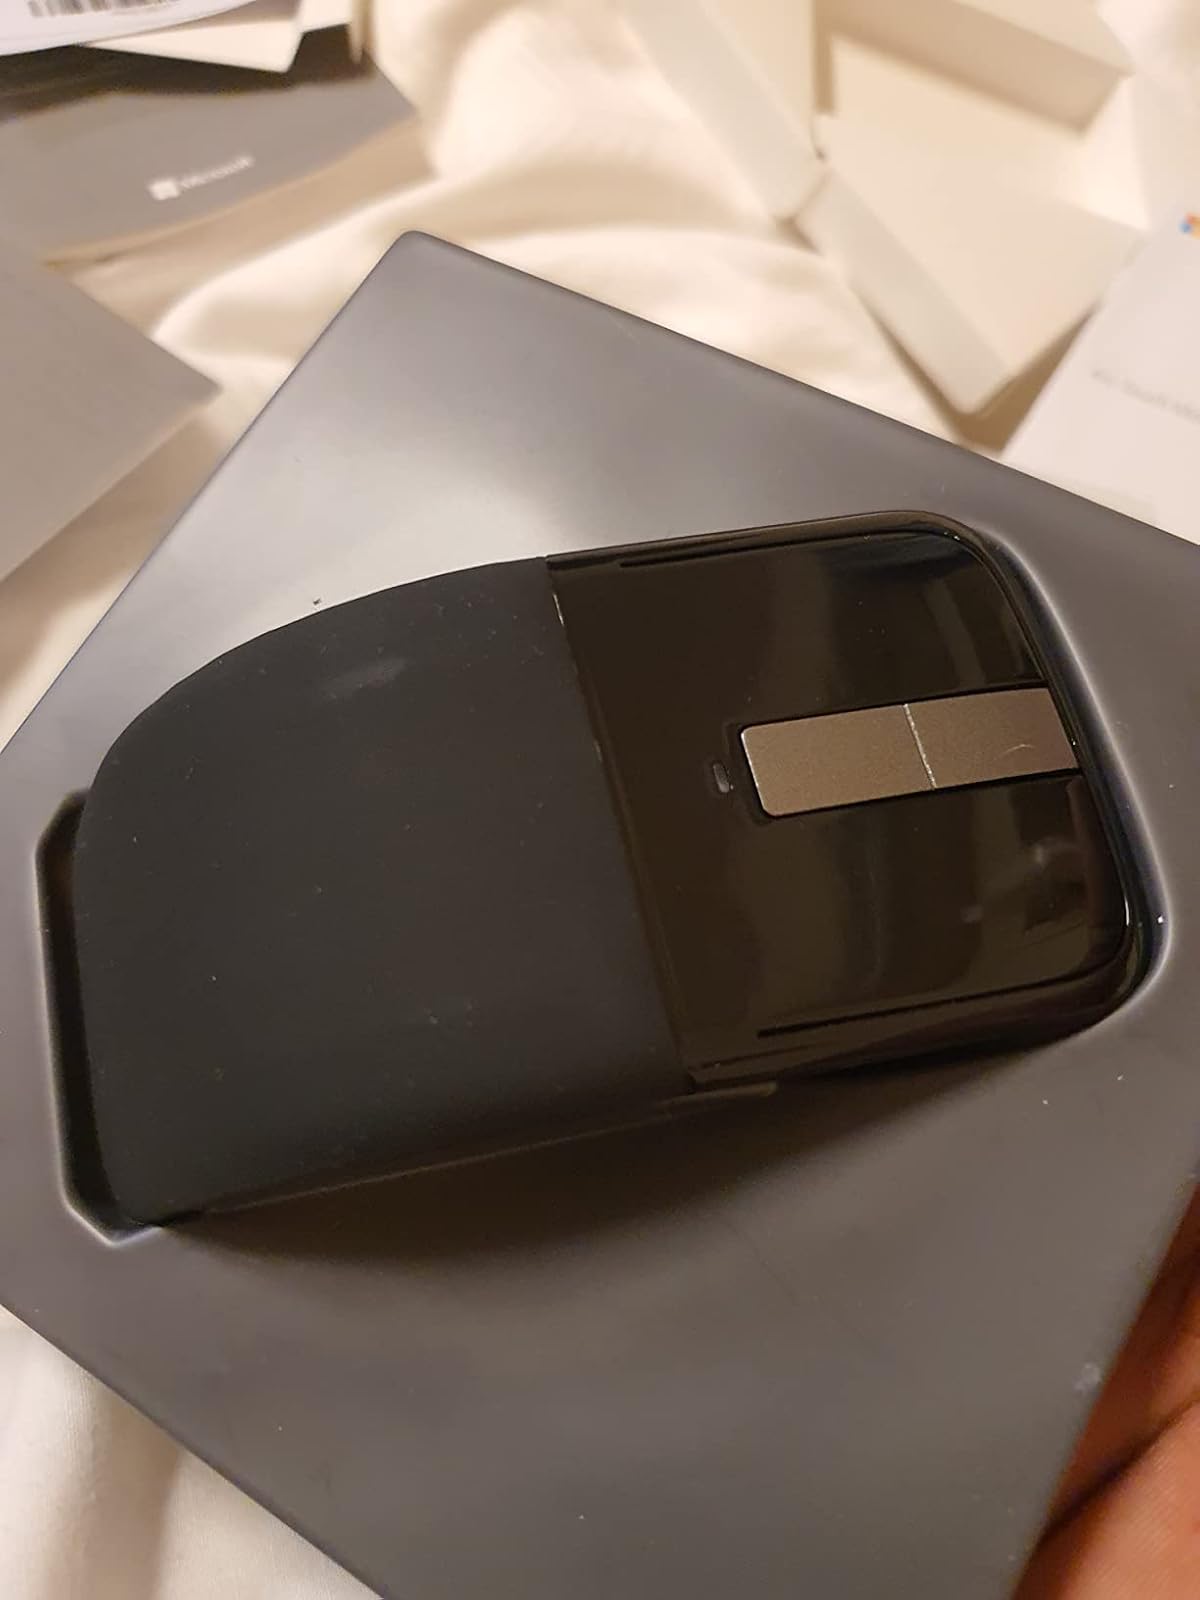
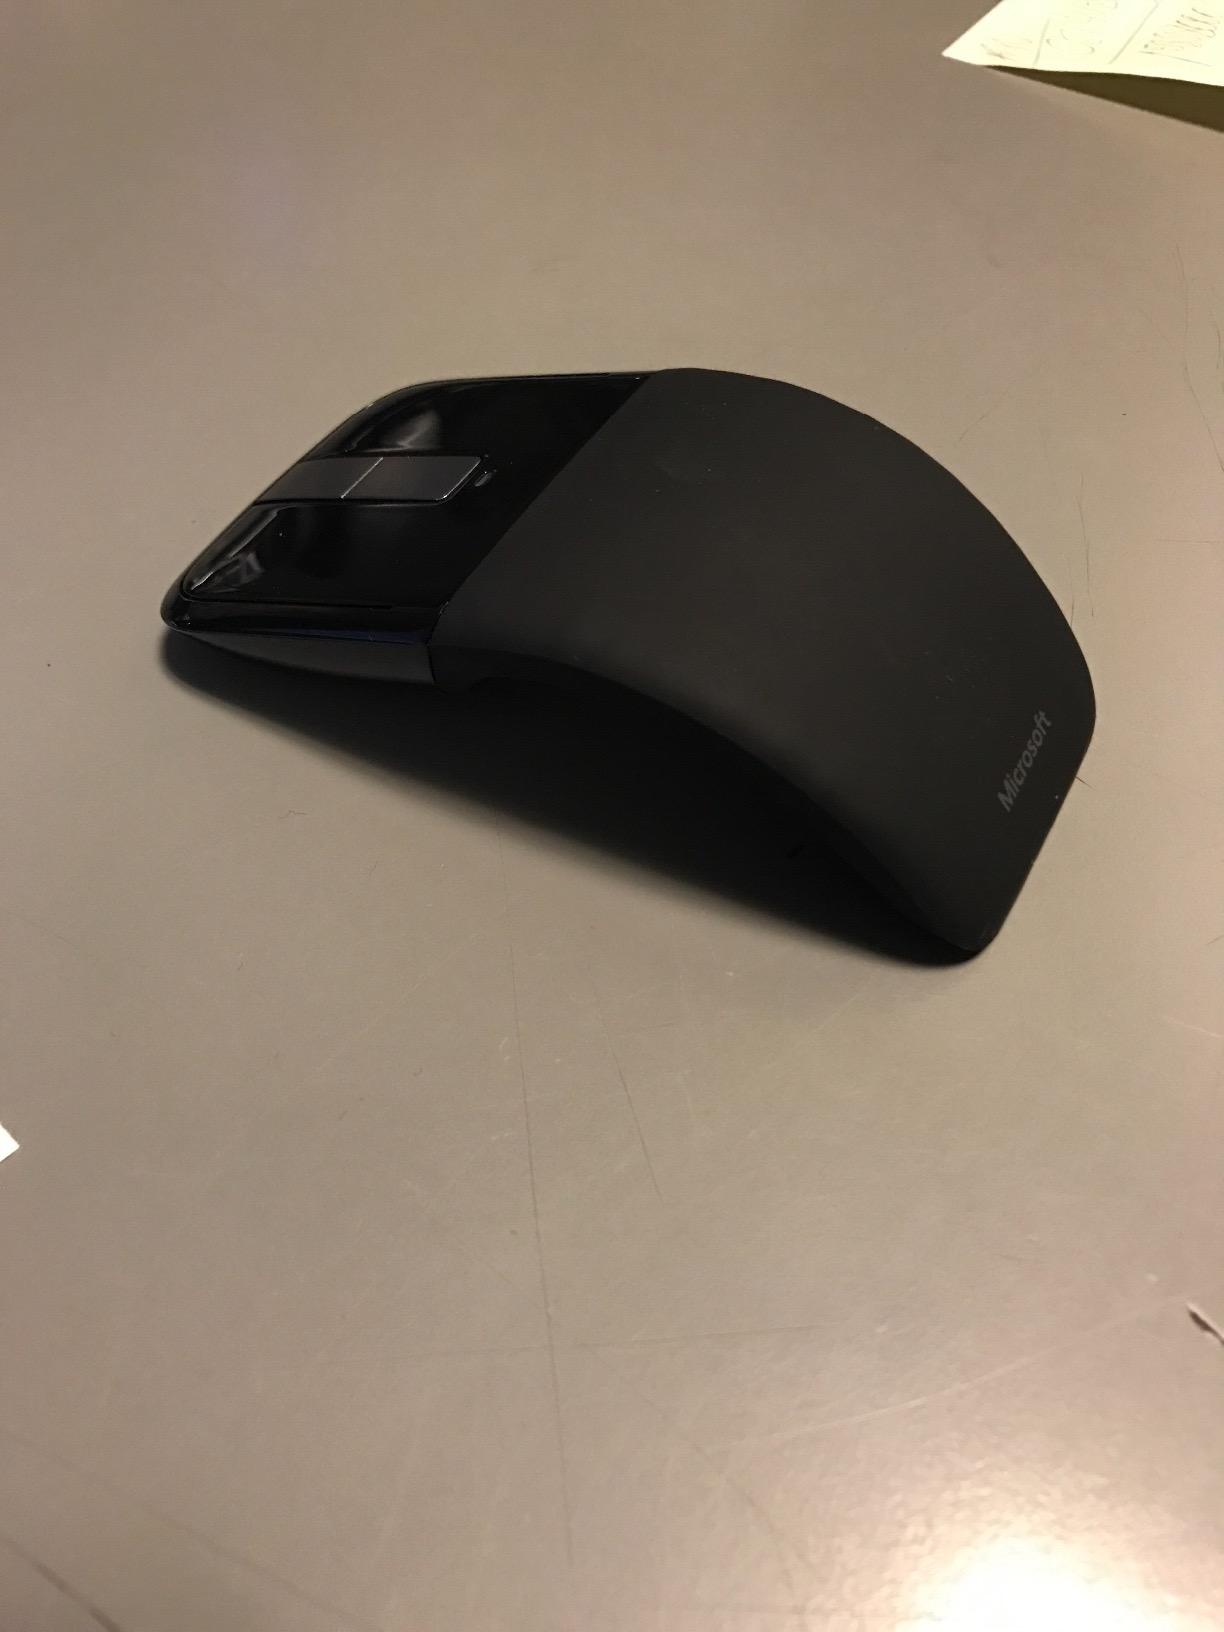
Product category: mouse
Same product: yes